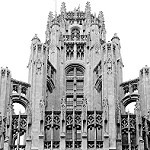
Label: buildings